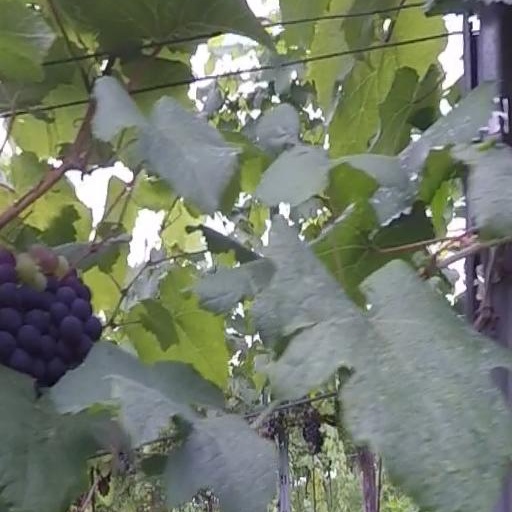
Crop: grape